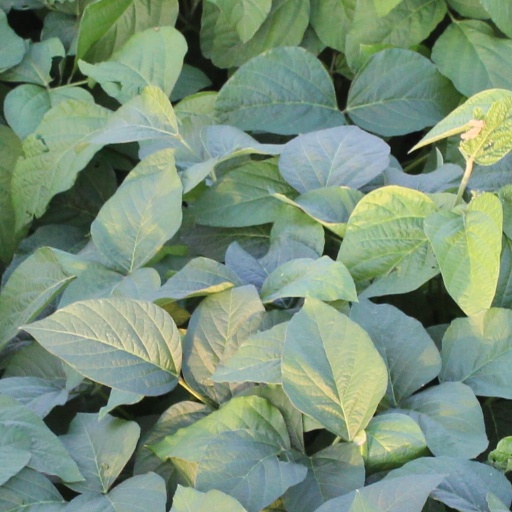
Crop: soybean